Answer in natural language. How many Windows are visible in the scene? Choose between the following options: 1, 3, 0, 4 or 2
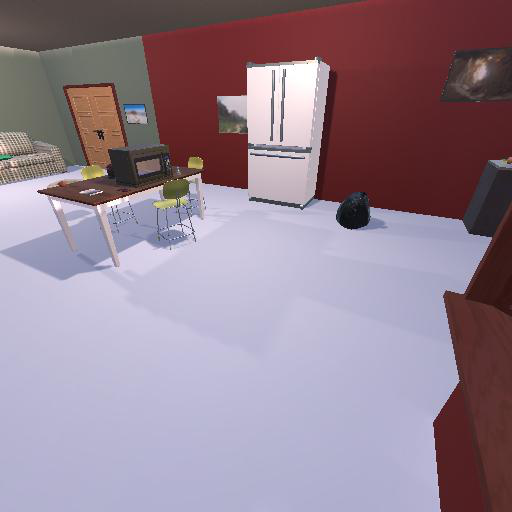
<answer>1</answer>